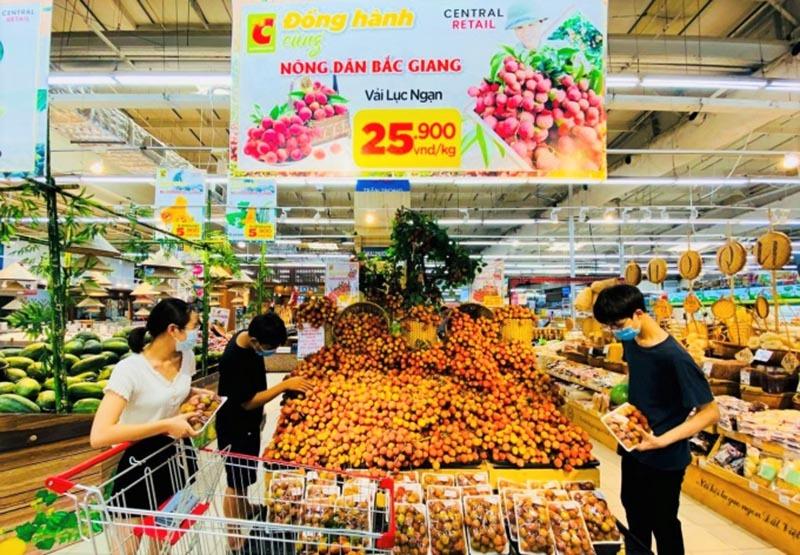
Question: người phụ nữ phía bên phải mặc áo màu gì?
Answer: màu trắng